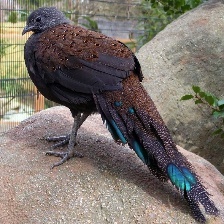
Species: BORNEAN PHEASANT
Scientific name: POLYPLECTRON SCHLEIERMACHERI